Elizaveta Tuktamysheva

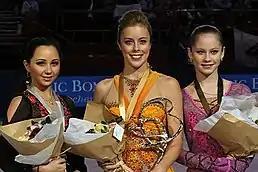
Tuktamysheva at the 2012 Trophée Éric Bompard podium

Tuktamysheva appeared at the senior Russian test skates. She opened her tenth senior season at the third stage of the domestic Russian Cup series, the qualifying competition series to the national championships in Sochi in late October. She controversially placed third in the short program behind Daria Usacheva and Anna Shcherbakova despite executing a clean triple axel and in light of a mistake from Shcherbakova on her combination. She remained third in the free program after an imperfect skate to earn the bronze medal overall.